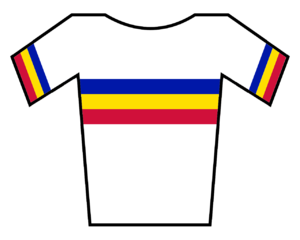
Òscar Cabanas Quintela, né le 17 juin 1991, est un coureur cycliste andorran, membre de l'équipe MVK25-AC Andorrana.
Les championnats d'Andorre de cyclisme sur route sont les championnats nationaux de cyclisme sur route de la Principauté d'Andorre.
Guy Díaz Grollier, né le 9 mars 1981 à Andorre-la-Vieille, est un coureur cycliste andorran. Il participe à des compétitions sur route en en VTT.